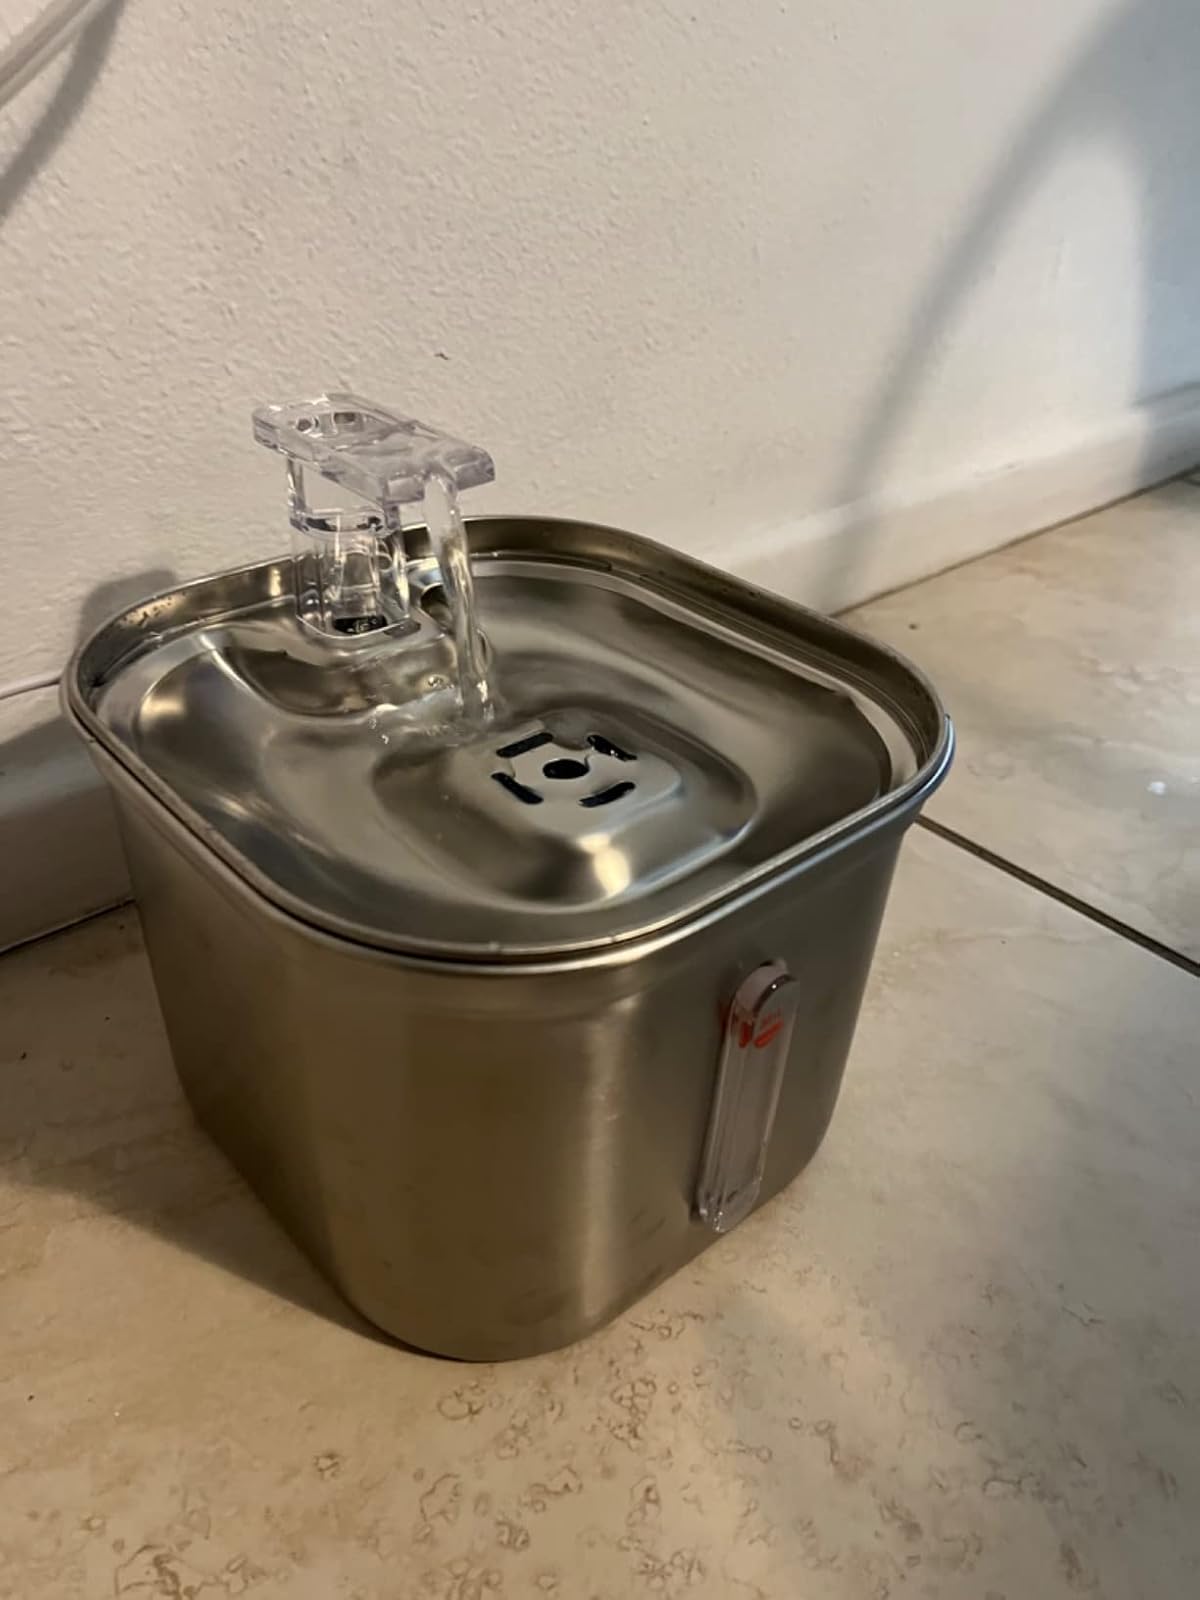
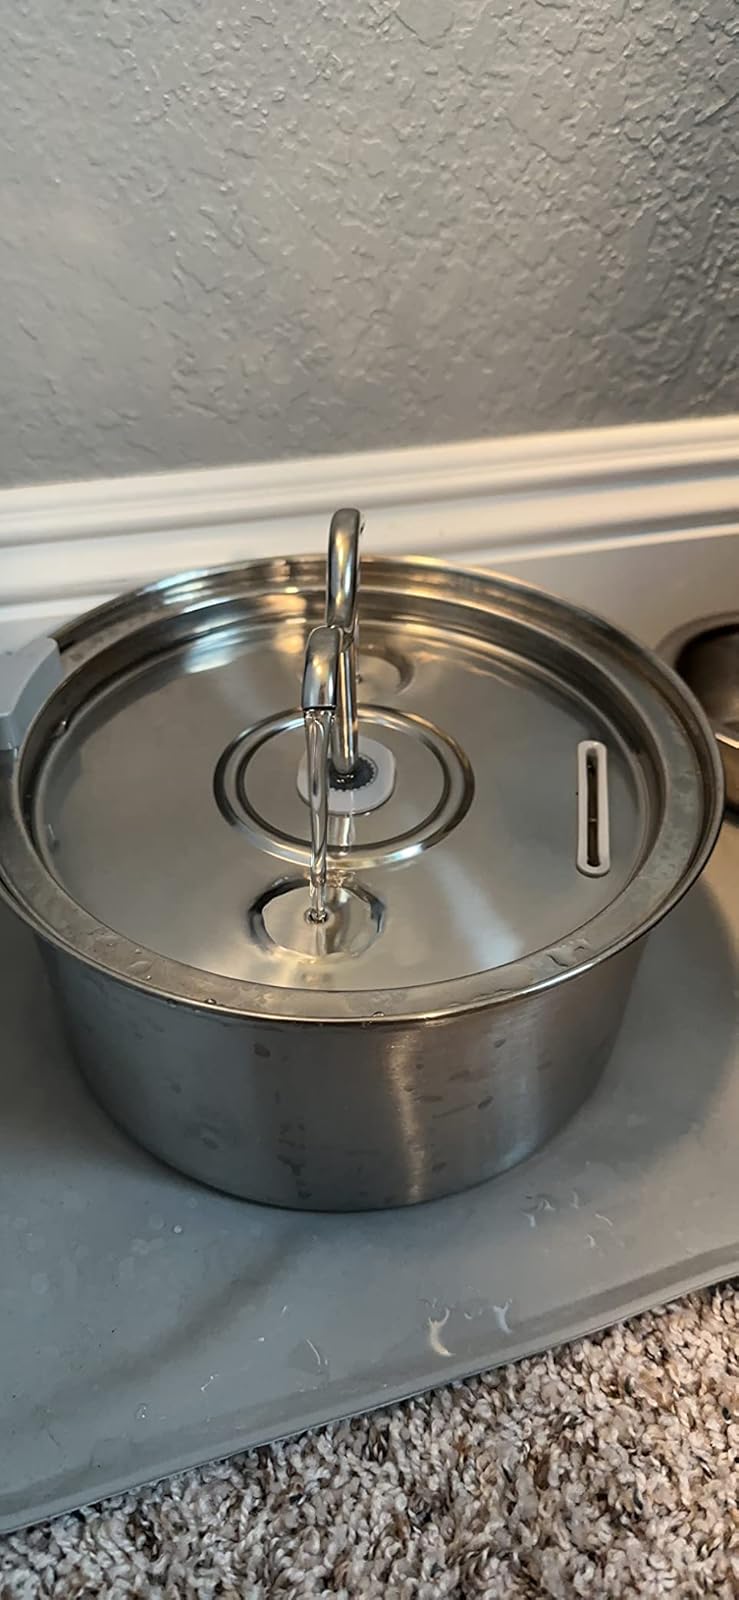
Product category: items_bowl
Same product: no